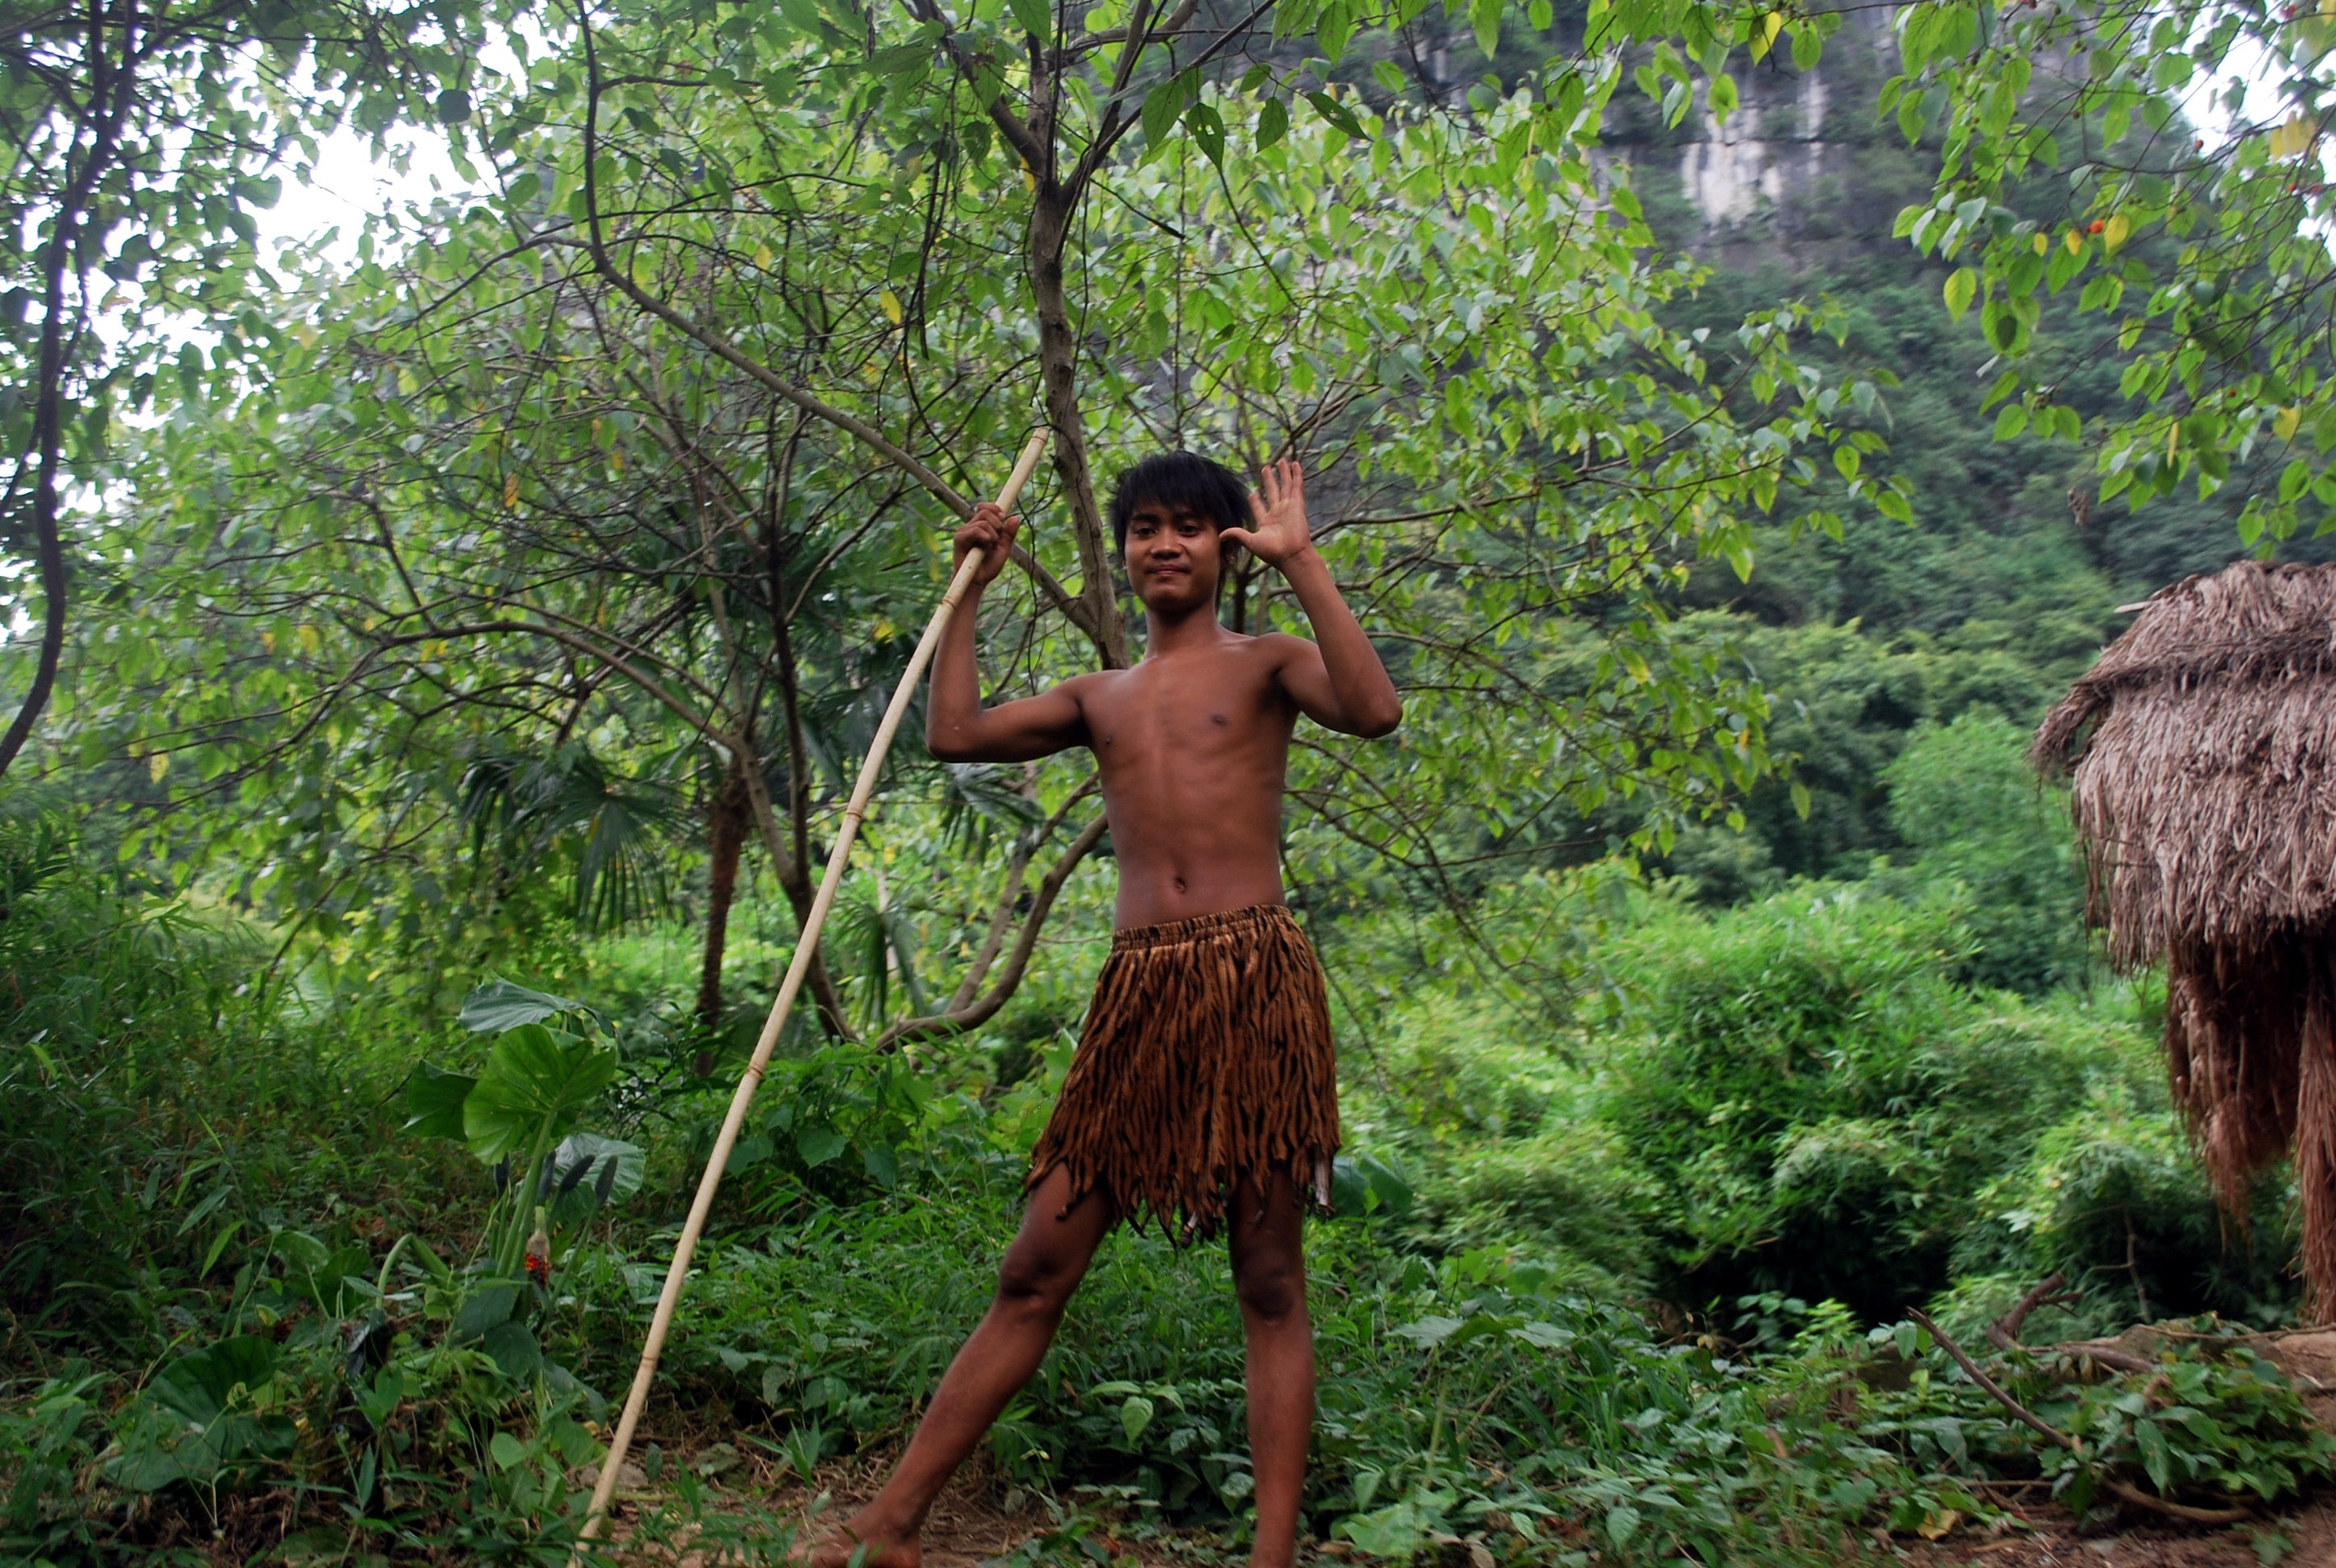
tree, forest, person, plant, flower, boy, hut, chinese, jungle, botany, agriculture, flora, greenery, ethnic, tribe, rainforest, woodland, habitat, wear, stick, waving, barks, natural environment, woody plant, wielding, clad